1898 Toronto municipal election

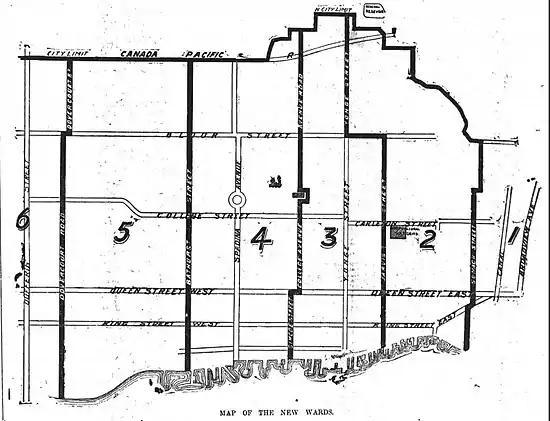
Map of Toronto's six wards (1892-1909), published in "The Globe", 1 January 1892.

Four alderman were elected to sit on Toronto City Council in each of six wards. Five incumbent aldermen were defeated in the election while an additional four did not stand for re-election.